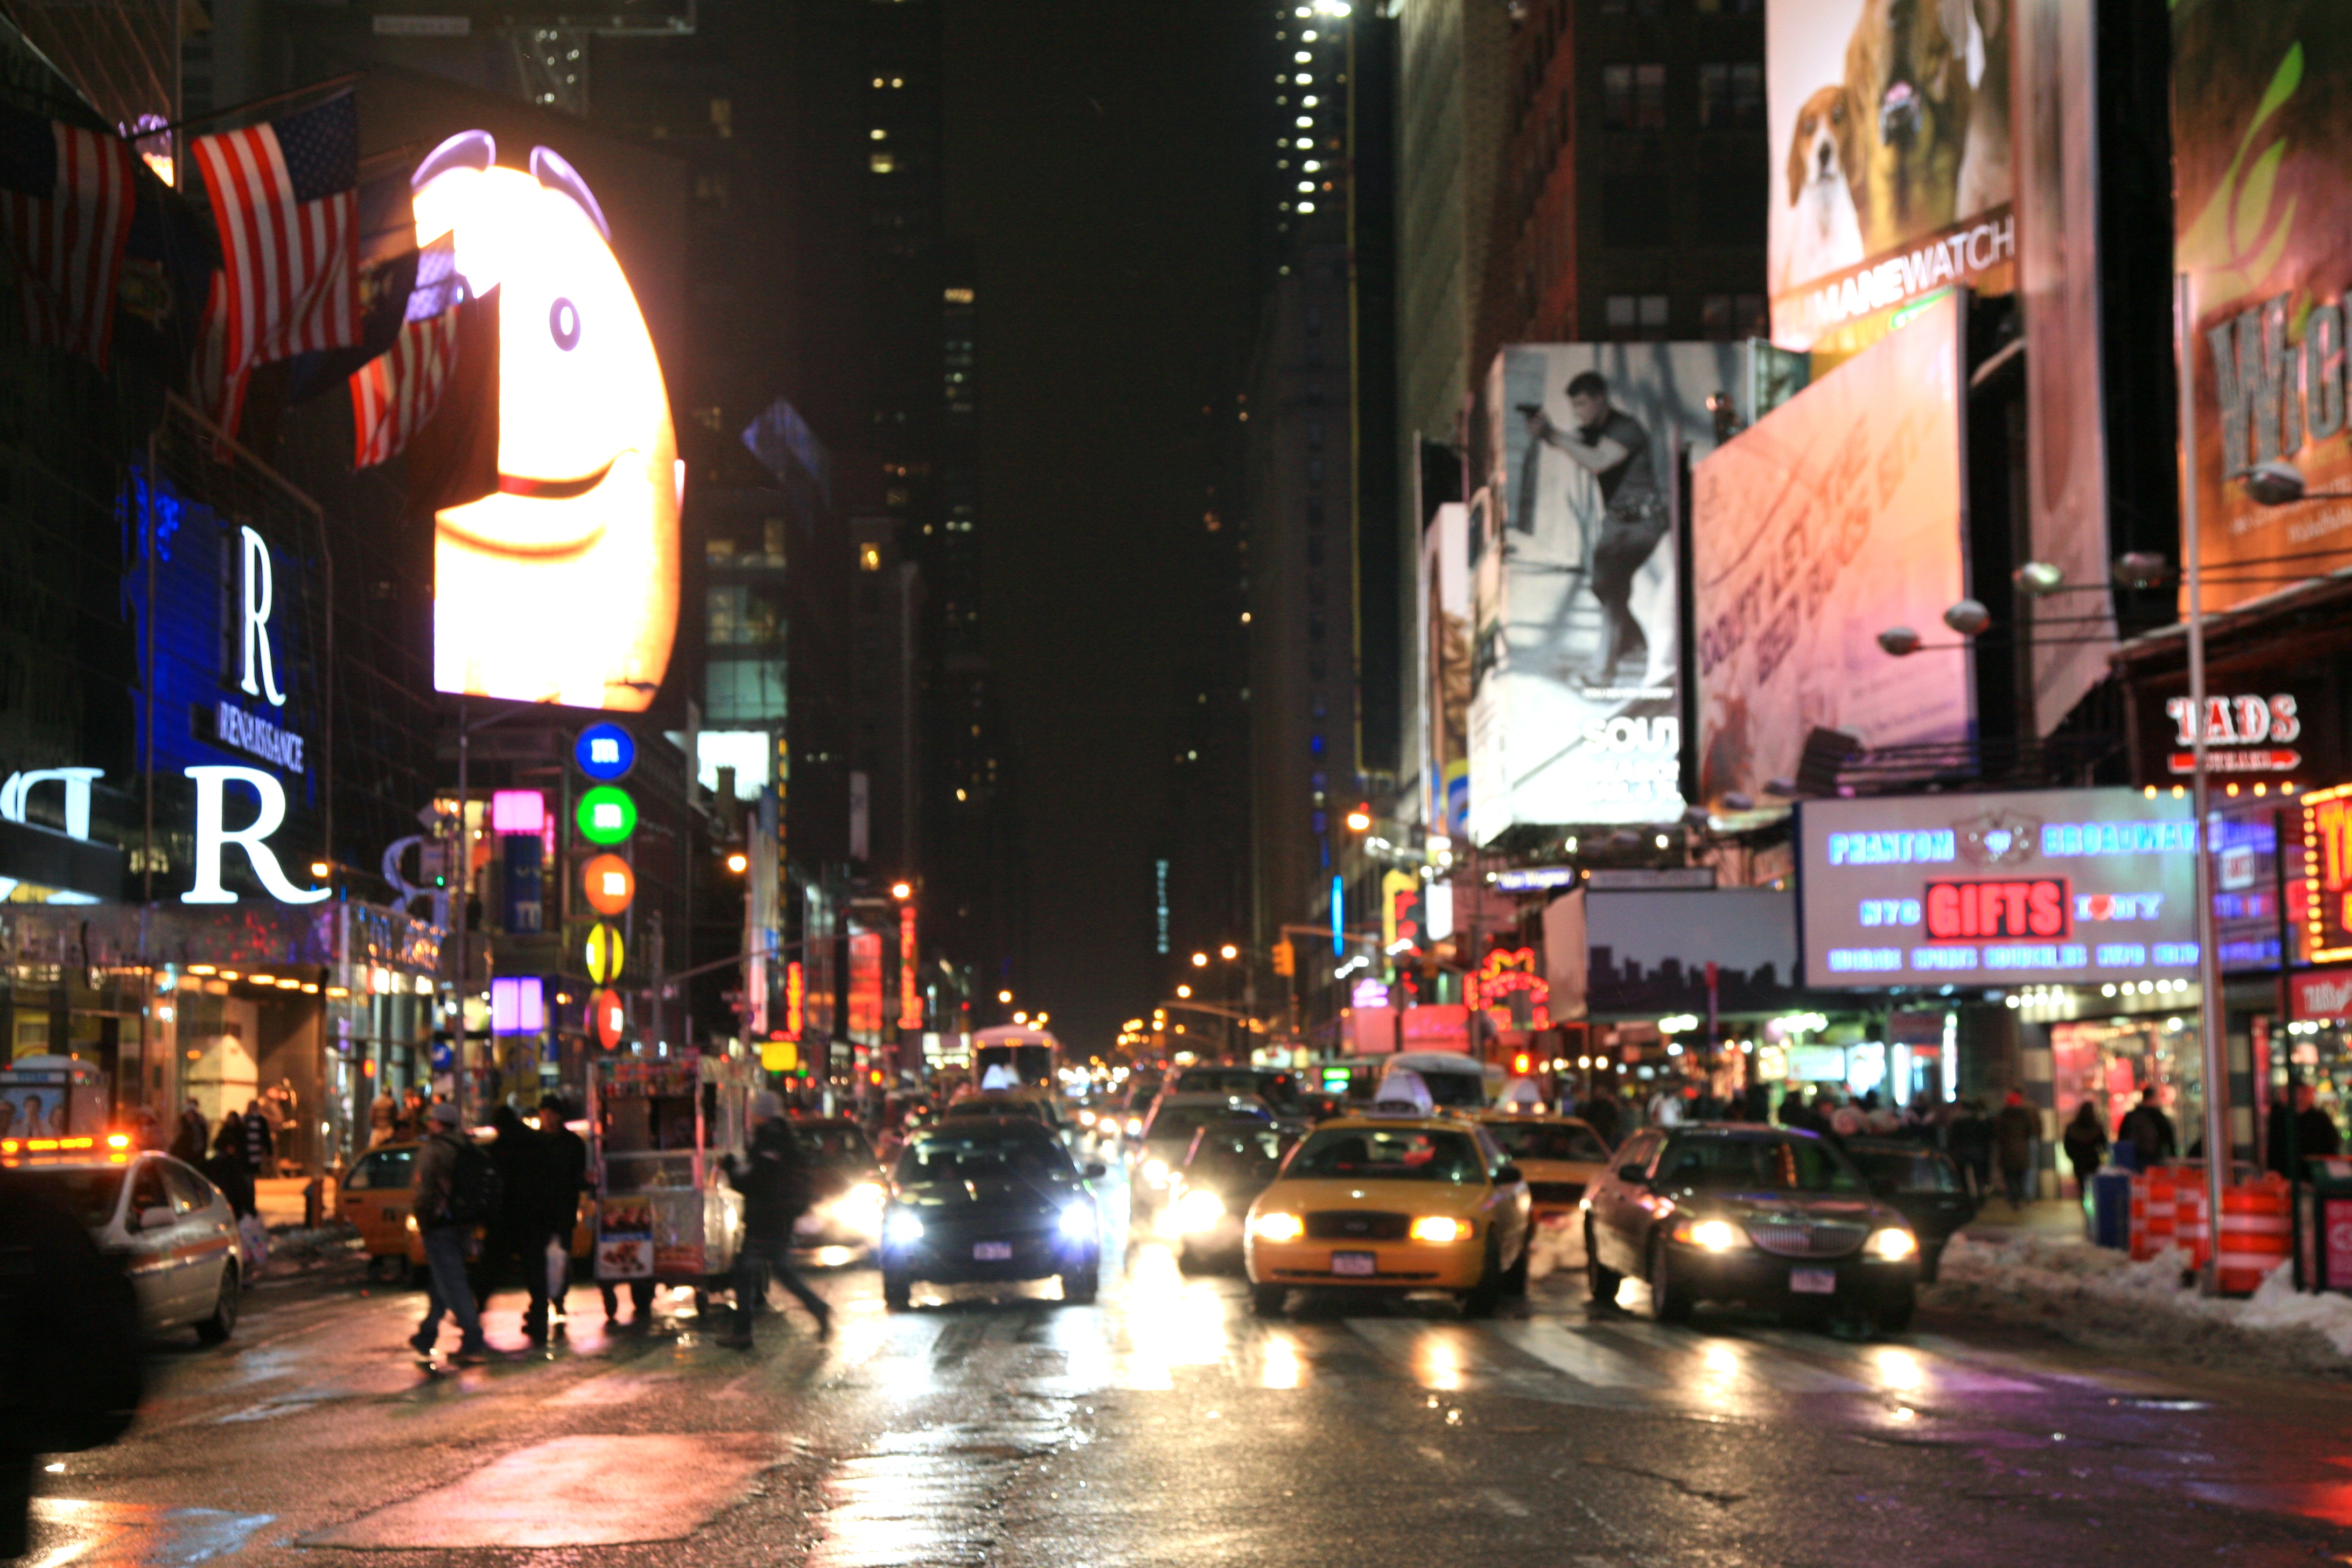
pedestrian, road, street, night, city, manhattan, crowd, downtown, evening, nyc, lighting, newyork, infrastructure, newyorkcity, ny, canon5d, midtown, canonef24105mmf4lisusm, theatredistrict, timessquare, mms, urban area, human settlement